Polysulfobetaine

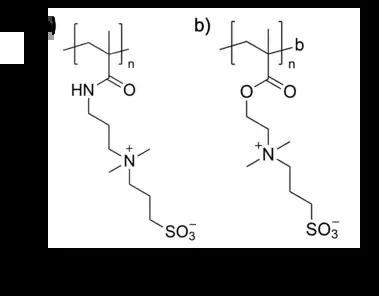
Chemical structures of polysulfobetaines containing (a) quaternary ammonium amide of methacrylic acid (PSPP) and (b) quaternary ammonium ester of methacrylic acid (PSPE).

Polysulfobetaines are zwitterionic polymers that contain a positively charged quaternary ammonium and a negatively charged sulfonate group within one constitutional repeat unit. In recent years, polysulfobetaines have received increasing attention owing to their good biotolerance and ultralow-fouling behavior towards surfaces. These properties are mainly referred to a tightly bound hydration layer around each zwitterionic group, which effectively suppresses protein adsorption and thus, improves anti-fouling behavior. Therefore, polysulfobetaines have been typically employed as ultrafiltration membranes, blood-contacting devices, and drug delivery materials.